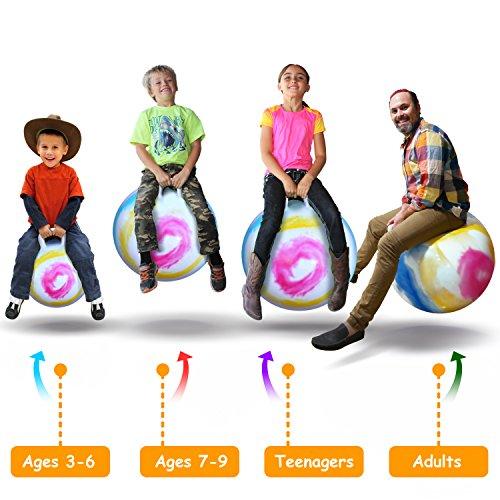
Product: WALIKI Hopper Ball for Kids 7-9 | Hippity Hop | Jumping Hopping Ball | Bouncy Ball | Field Day
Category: Toys & Games | Sports & Outdoor Play | Pogo Sticks & Hoppers | Hoppers
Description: PERFECT SIZE: Waliki's 20"/50CM Hopper Ball is the right size to MAKE EXERCISE FUN for kids ages 7-9.
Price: $14.99
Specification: ProductDimensions:1x1x1inches|ItemWeight:1.85pounds|ShippingWeight:1.85pounds(Viewshippingratesandpolicies)|ASIN:B01L8J418I|Itemmodelnumber:JBS-RAINBOW-19|Manufacturerrecommendedage:6-9years